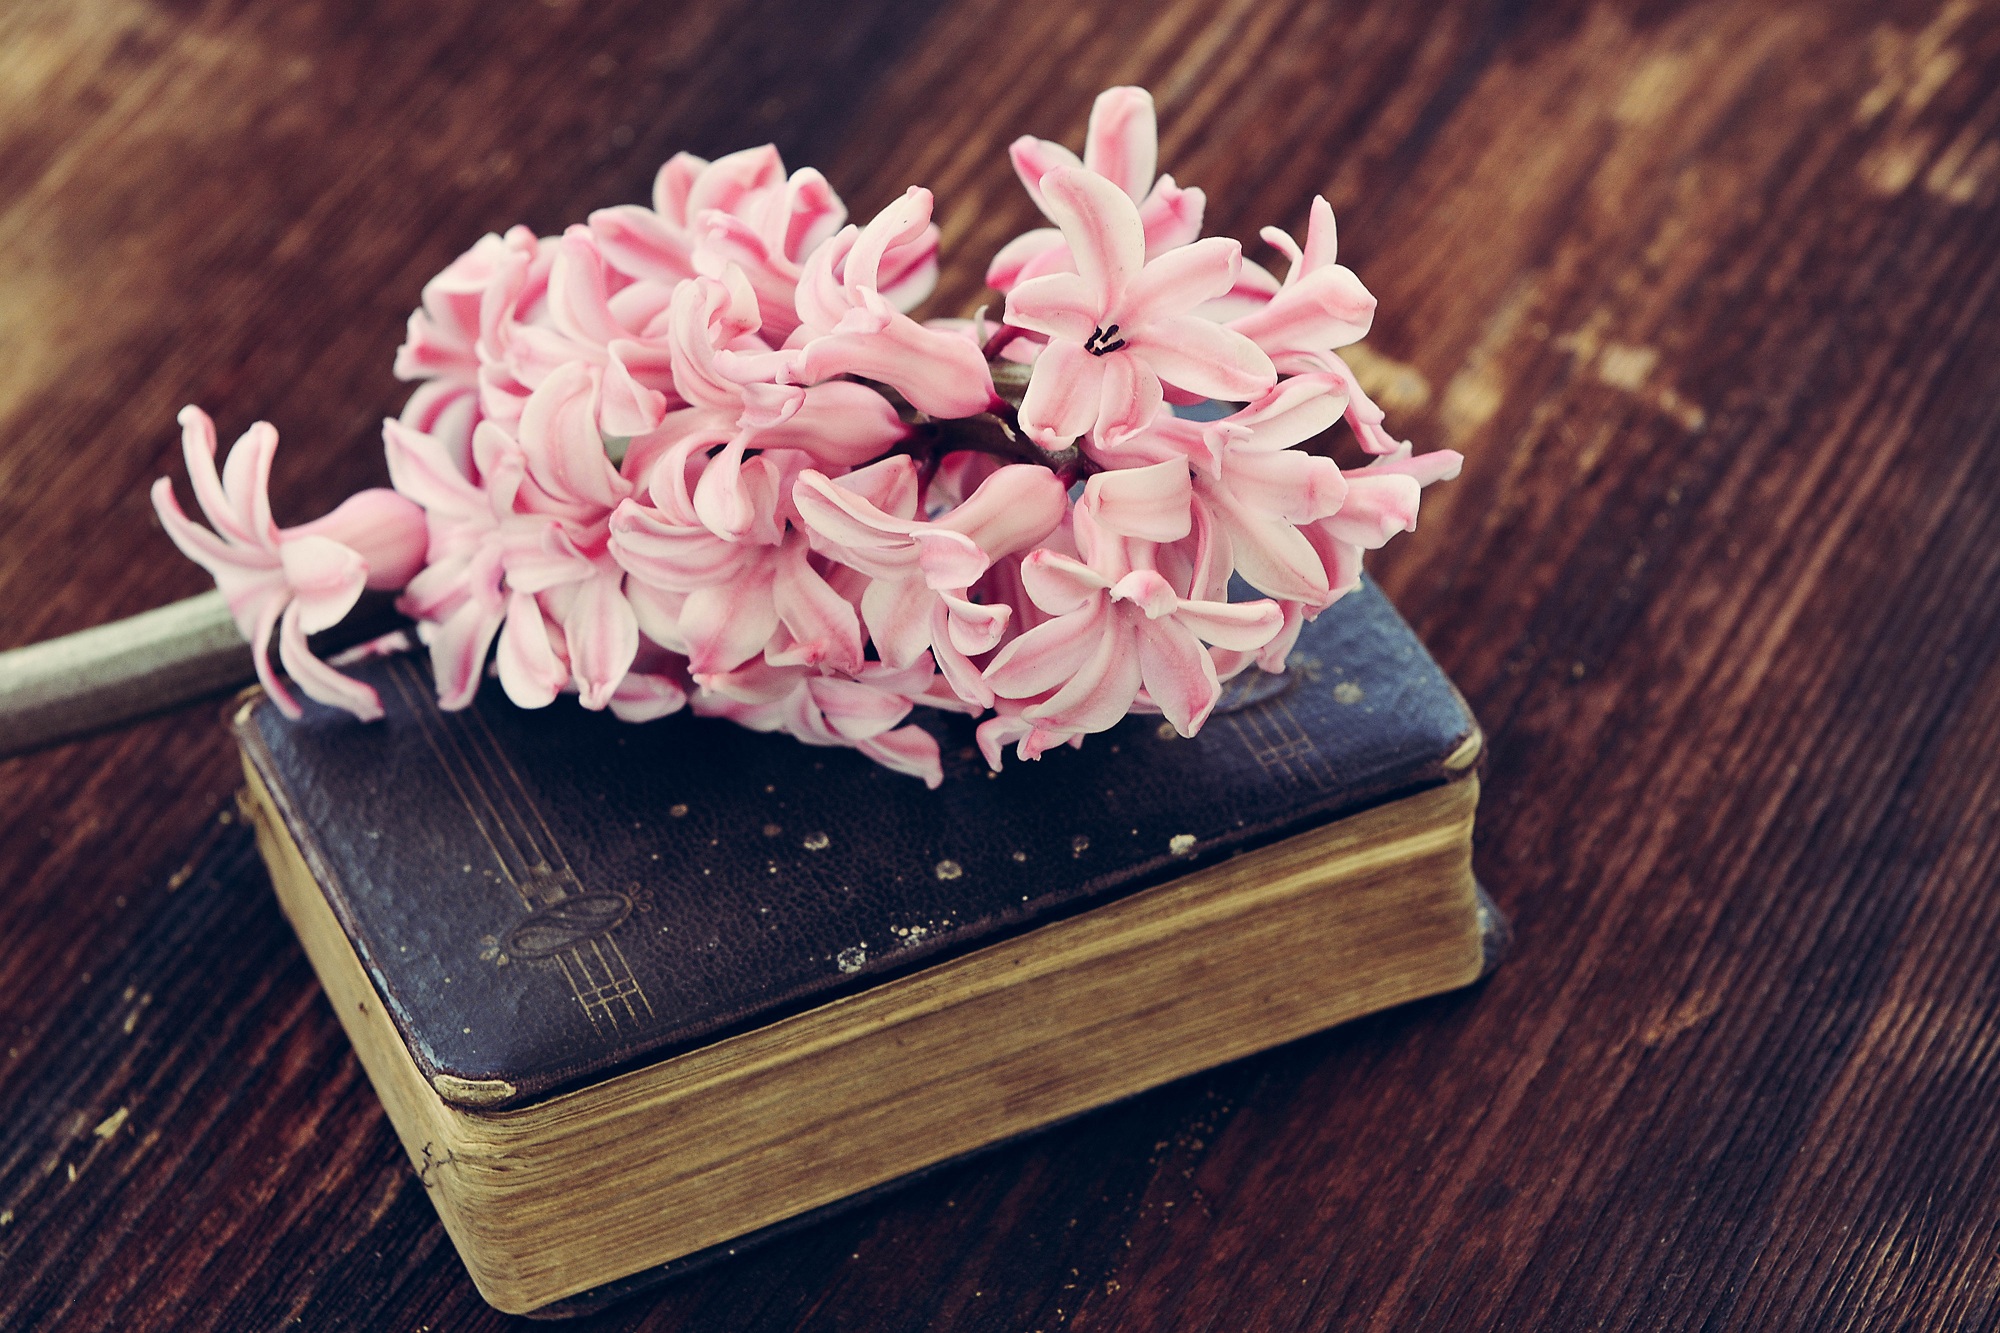
hand, book, plant, wood, flower, petal, pink, close, old book, flowers, wooden table, worn, hyacinth, spring flower, used, macro photography, flowering plant, flower bouquet